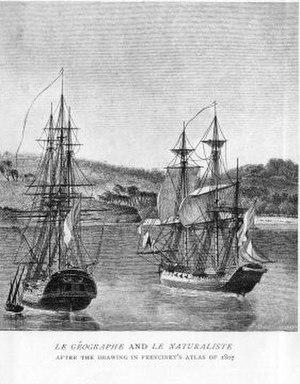
Voyage de découvertes aux terres australes est le titre court d'un récit de voyage dont la première édition fut publiée par François Péron en 1807 et qui fut par la suite complété et corrigé par Louis Claude de Saulces de Freycinet jusque dans les années 1820. Elle décrit le périple qu'ils firent jusqu'en Australie dans le cadre de l'expédition Baudin, une expédition scientifique française partie du Havre le 19 octobre 1800 et qui ramena en métropole un très grand nombre de spécimens botaniques ou zoologiques inconnus par les savants européens de l'époque.
Anselme Riedlé est un jardinier français qui participa à l'expédition vers les Terres australes que commanda Nicolas Baudin au départ du Havre à compter du 19 octobre 1800. Installé à bord du Géographe durant ce voyage d'exploration scientifique, il était auparavant premier garçon au Jardin des plantes de Paris.
Le Naturaliste est une gabare française de la classe Salamandre lancée en 1795 sous le nom de la Menaçante. Elle est baptisée Le Naturaliste en 1800 et commandée par Emmanuel Hamelin, alors capitaine de frégate. Ce fut l'un des deux principaux navires grâce auxquels le capitaine Nicolas Baudin conduisit son expédition aux Terres australes au départ du Havre le 19 octobre 1800. Elle fut de retour au Havre en juin 1803.